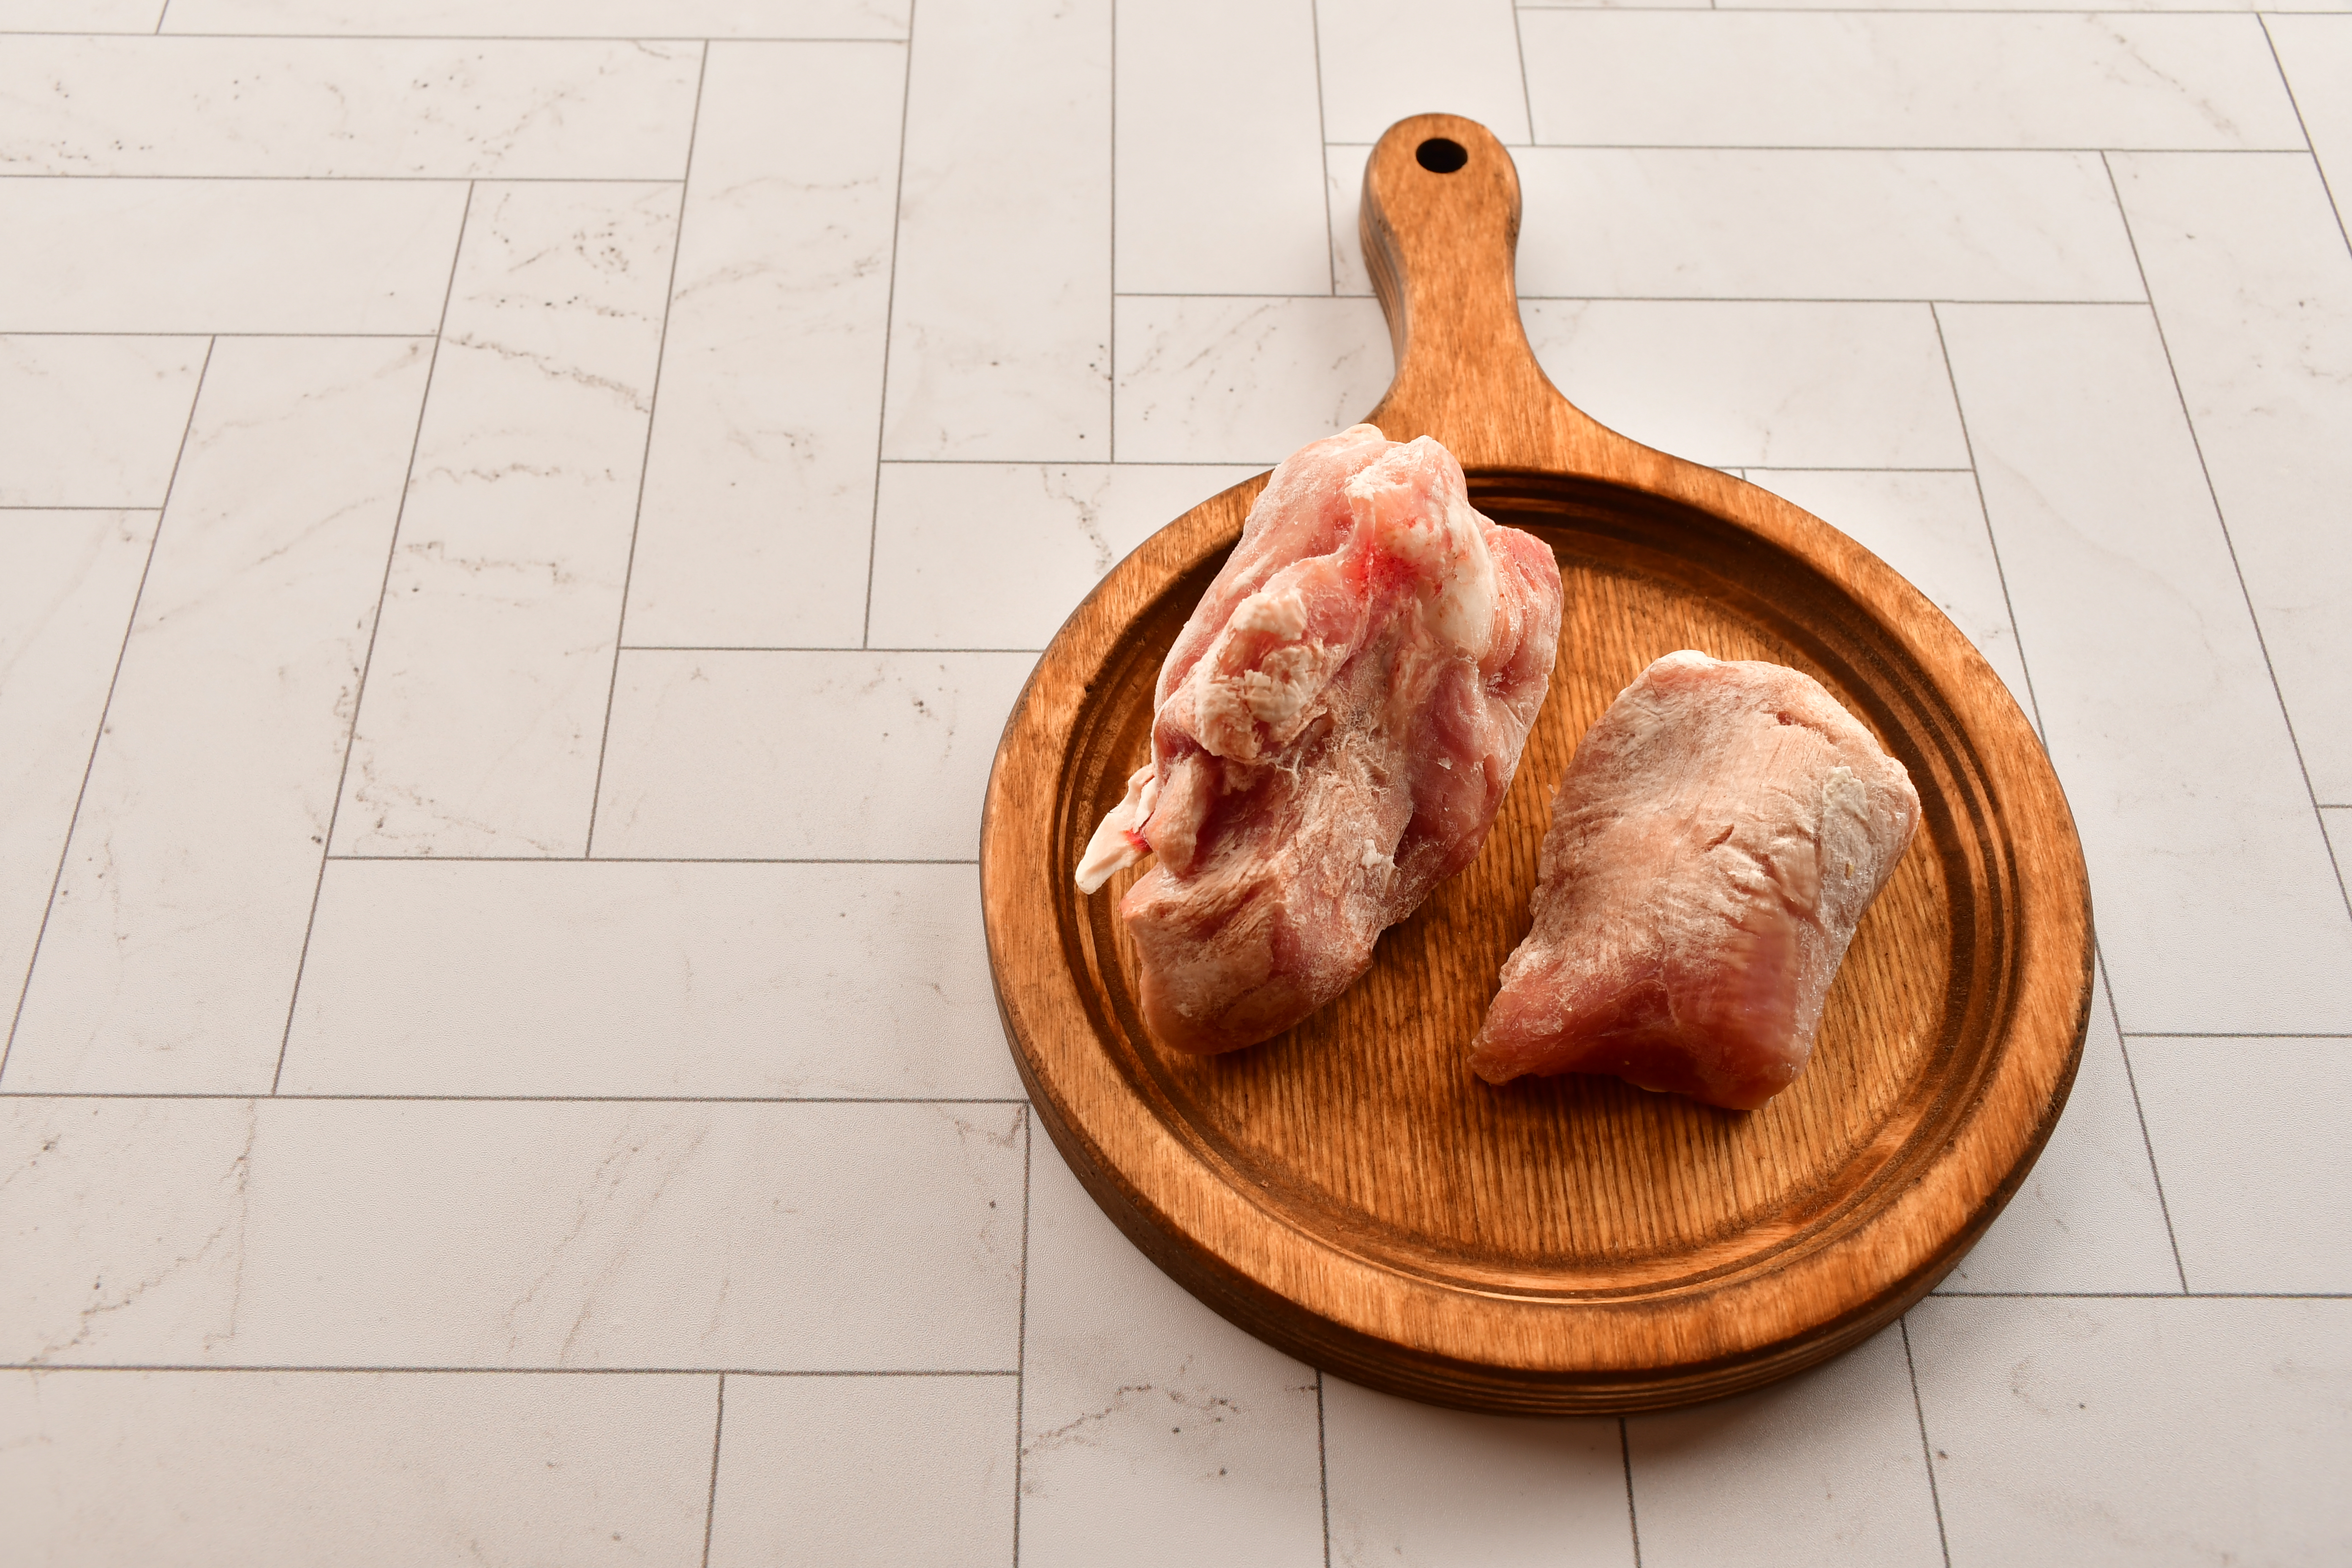
meat, food, ingredient, wood, tableware, cuisine, produce, recipe, dish, red seabream, flooring, vegetable, musical instrument, animal fat, natural foods, peach, natural material, hardwood, flesh, common fig, duck meat, still life photography, chicken meat, still life, snapper, Drunken chicken, local food, fruit